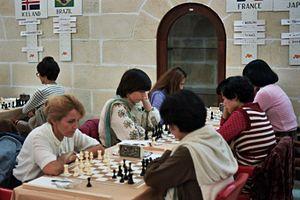
Milinka Merlini Cirović est une joueuse d'échecs yougoslave puis française née le 24 octobre 1929 à Tučkovo dans le Royaume de Yougoslavie et morte le 29 octobre 1996 à Paris. Championne de Belgrade et de Serbie en 1960, elle émigra en France en 1961 et fut à l'origine de la recréation du championnat de France d'échecs féminin en 1975. Elle remporta le titre de championne de France à cinq reprises et représenta le France lors de quatre olympiades.